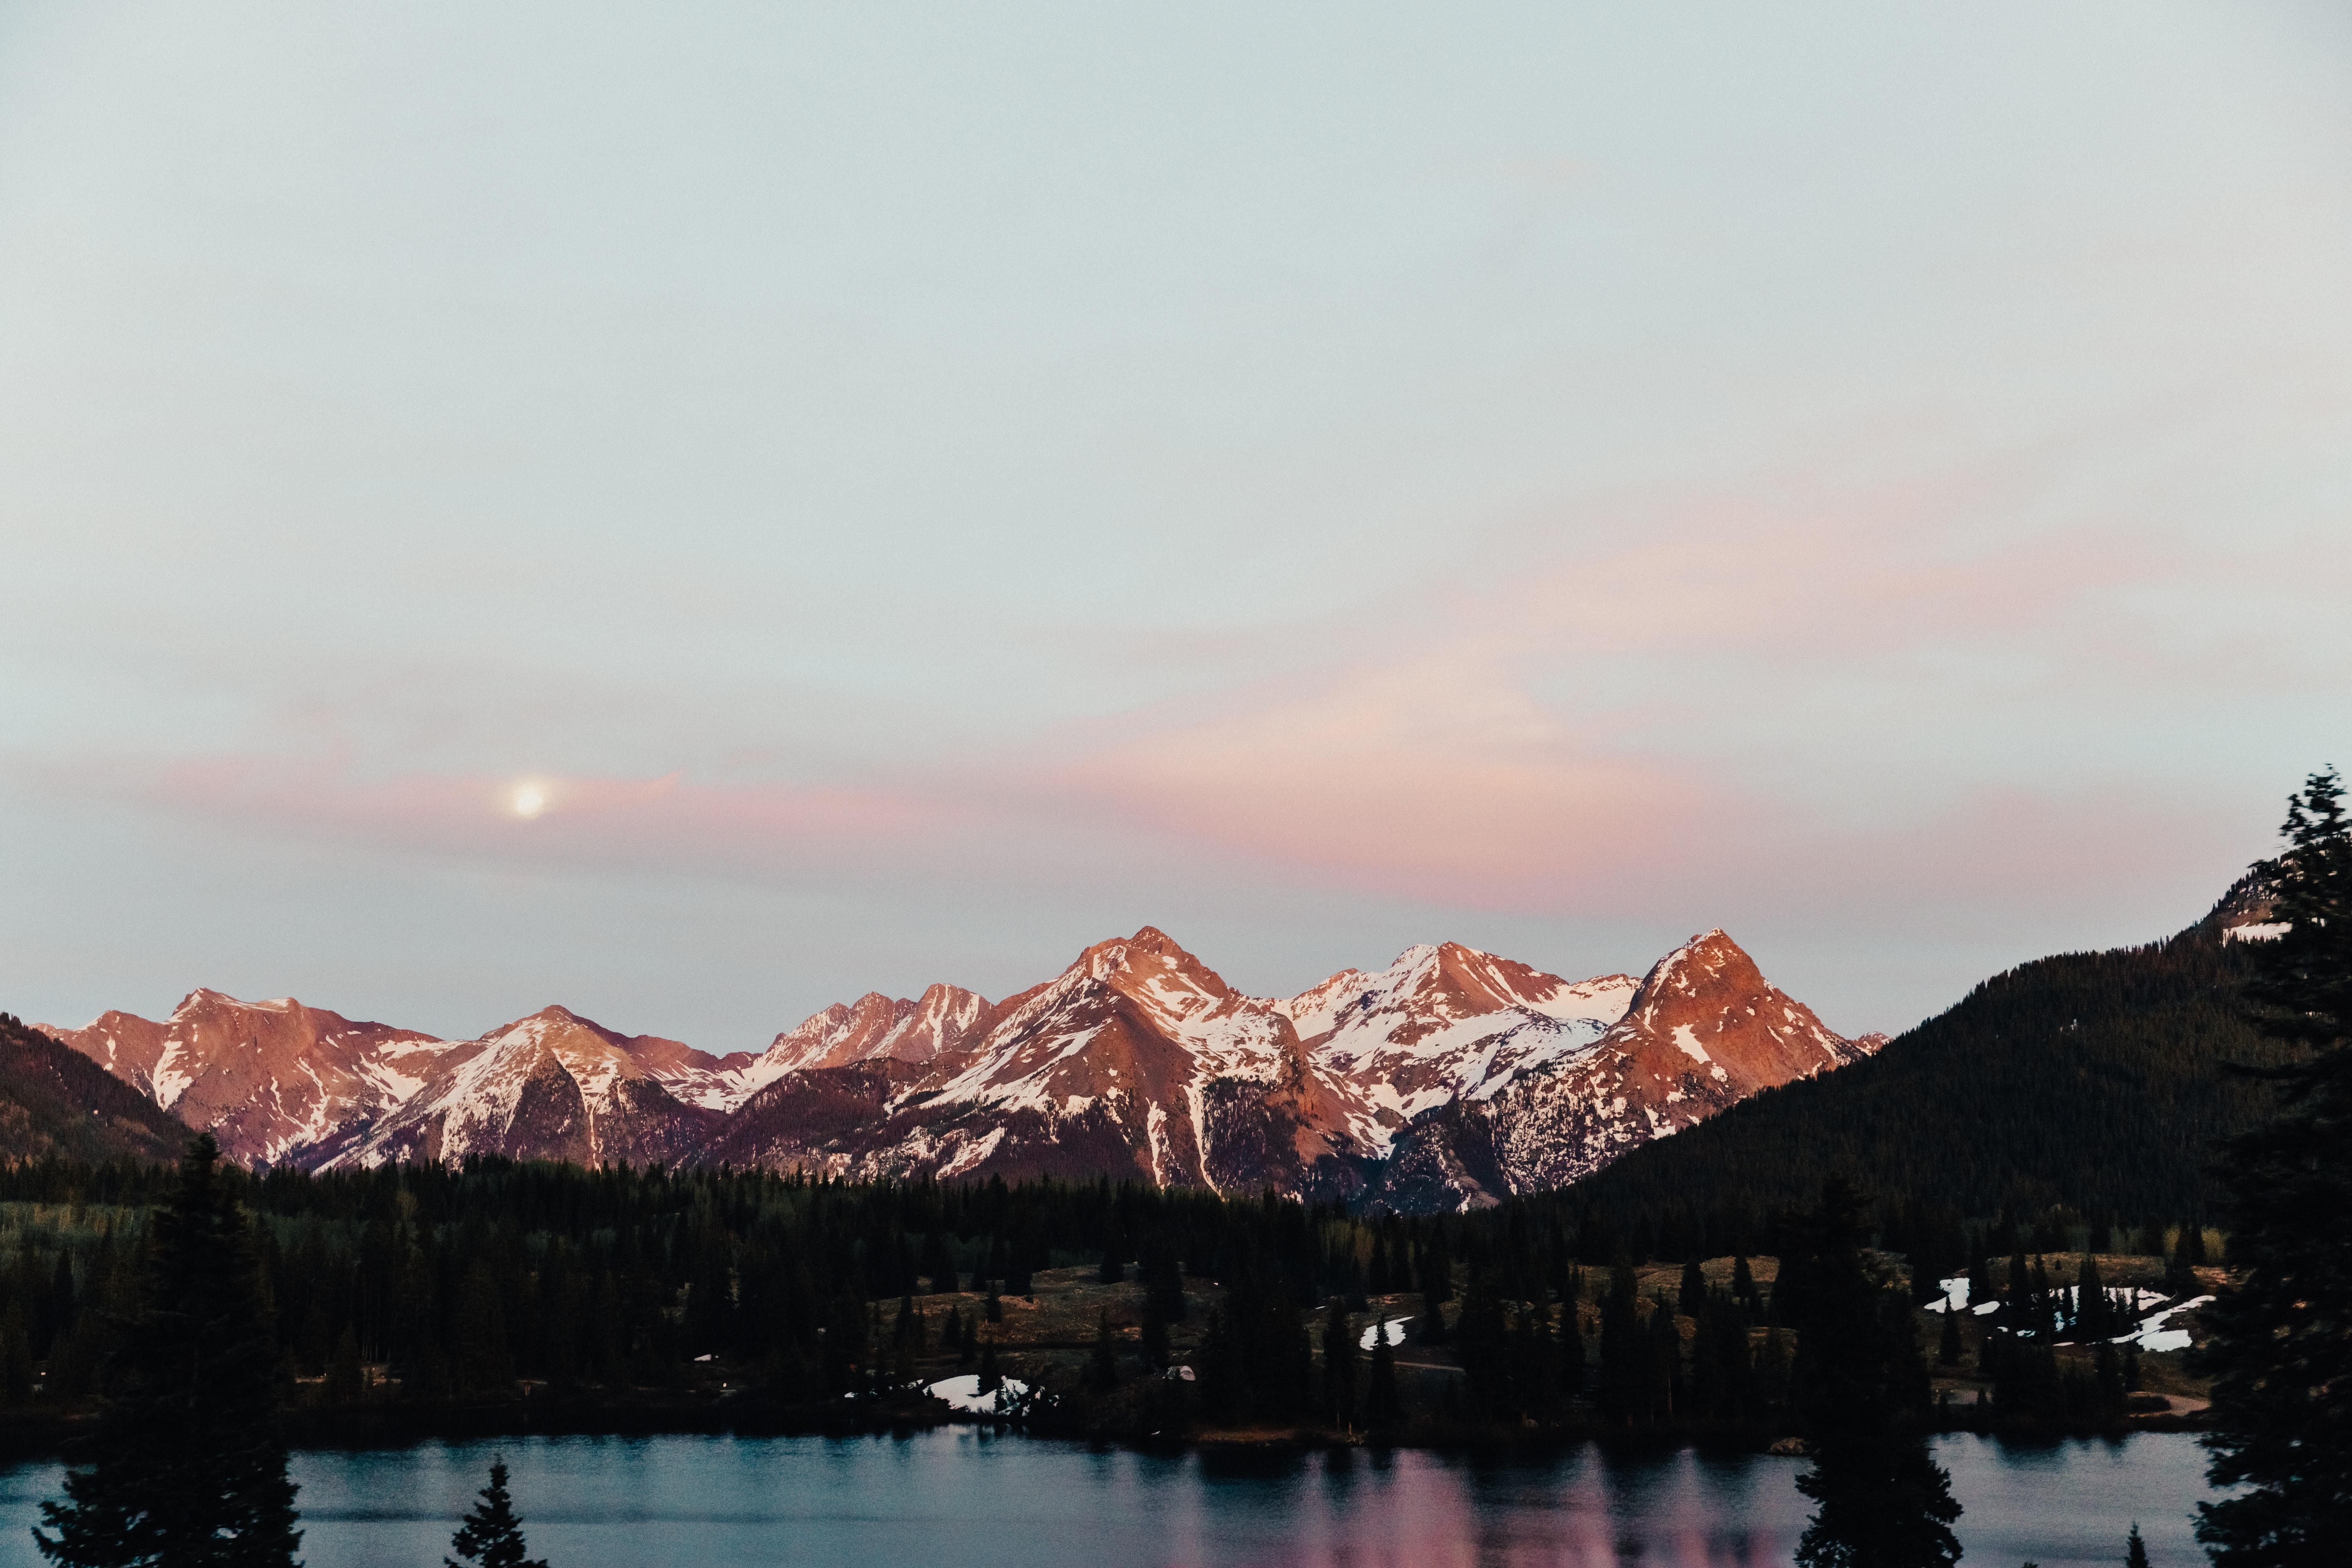
landscape, tree, water, nature, mountain, snow, winter, cloud, sky, sunset, morning, lake, dawn, mountain range, dusk, evening, reflection, calm, fjord, alps, fell, loch, mountainous landforms, glacial landform, mount scenery